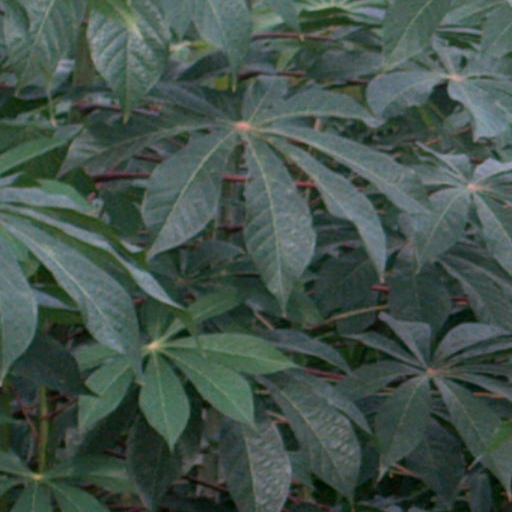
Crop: cassava